Abtwil, Aargau

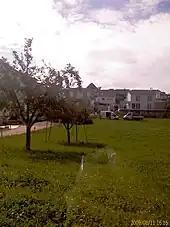
Abtwil

Abtwil has an area, , of . Of this area, or 69.8% is used for agricultural purposes, while or 22.2% is forested. Of the rest of the land, or 8.2% is settled (buildings or roads).